Suman Karki

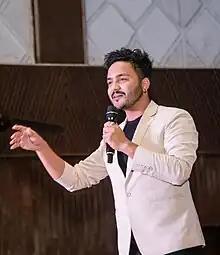
Suman in 2023

Suman Karki (Nepali: सुमन कार्की ) was born on(December 21, 1995), is a Nepali actor and standup comedian from Okhaldhunga, Nepal known for his work in Nepalese cinema.